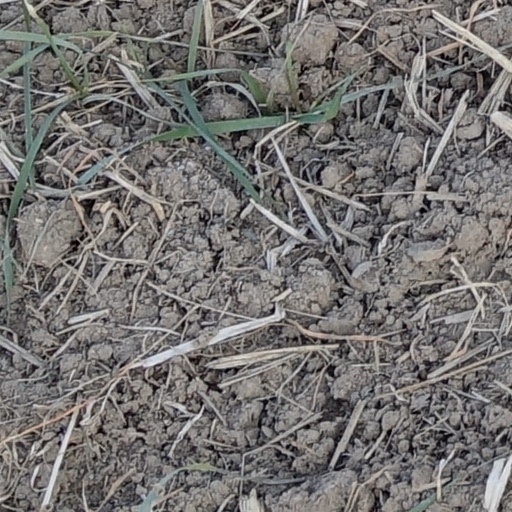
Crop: wheat